Jeffair Barracuda

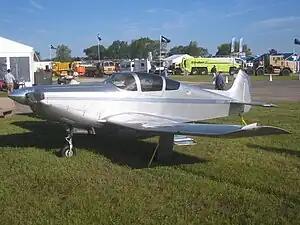

The Jeffair Barracuda is a high-performance sporting monoplane that was developed in the United States in the 1970s and is marketed for homebuilding. Designed and built by Geoffrey Siers, the prototype won the prize for "Most Outstanding New Design" at the EAA Fly-in in 1976. It was a low-wing cantilever monoplane of wooden construction with retractable tricycle undercarriage and side-by-side seating for two. Around 150 sets of plans had sold by 1977.